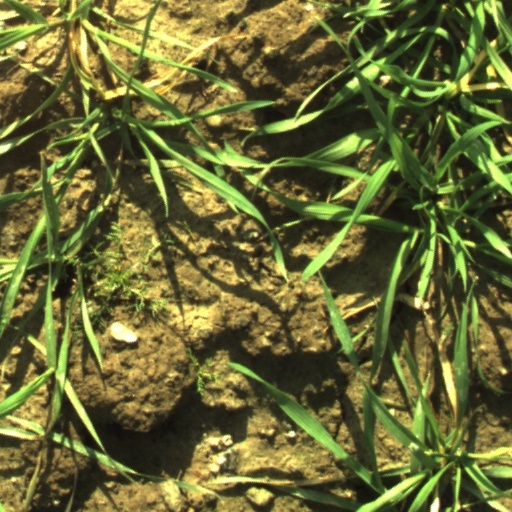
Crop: wheat